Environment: real
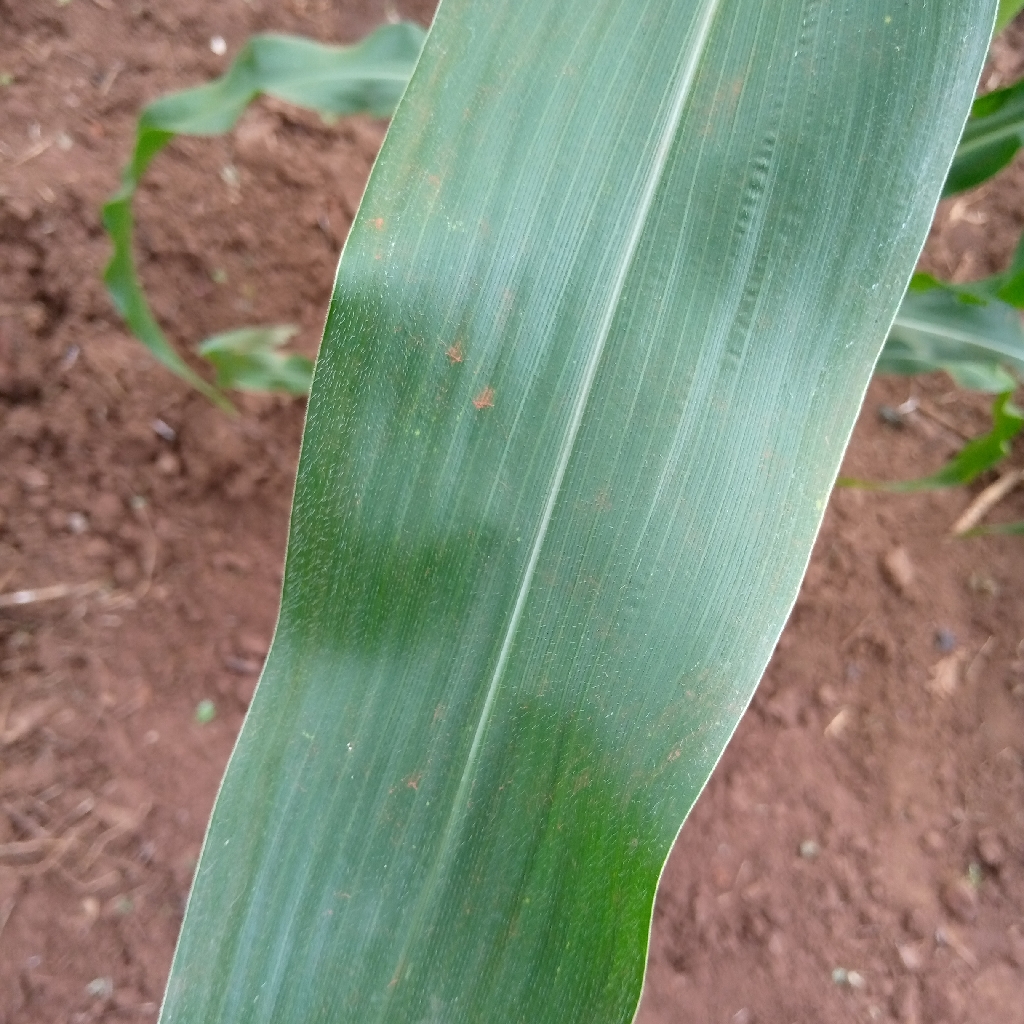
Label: healthy